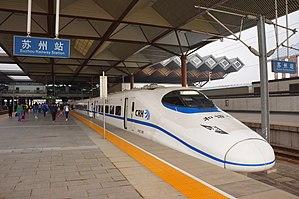
Suzhou, parfois également orthographié Su-Zhou, Su-Chou, Soutcheou ou Soo-Chow, est une ville du sud de la province du Jiangsu, dans l'est de la Chine. Elle se trouve dans le Delta du Yangzi Jiang. La municipalité compte plus de 10 millions d'habitants en 2016. Elle est bordée à l'est par celle de Shanghai, les centres des deux villes étant éloignés d'une centaine de kilomètres.